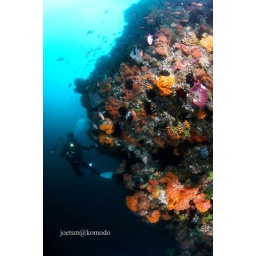
the yellow wall in south komodo